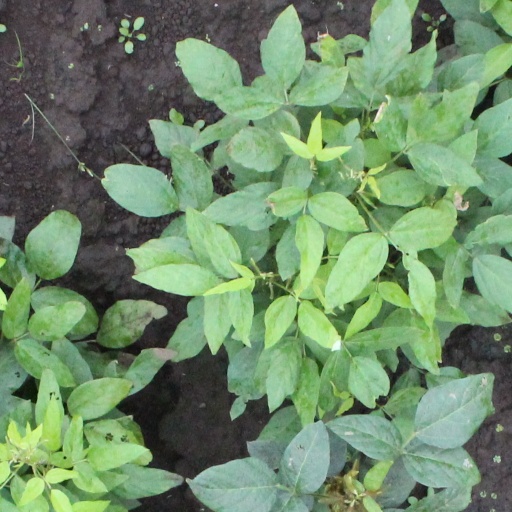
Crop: soybean